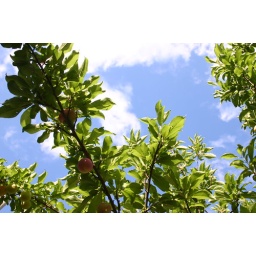
Our plum tree in the sun. I made plum and cherry christmas muffins with the fruit from our garden.